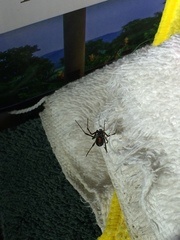
Species: Lactrodectus_hesperus